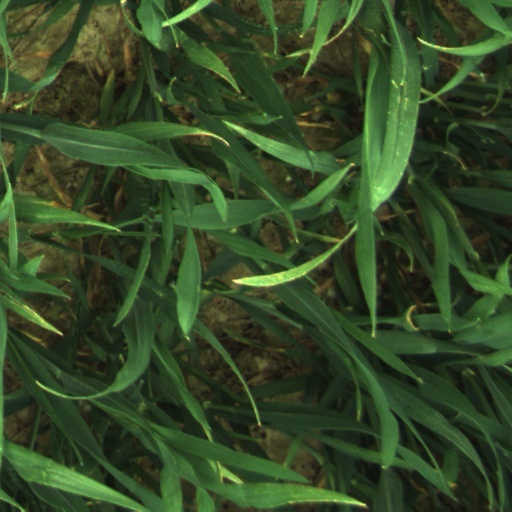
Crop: wheat